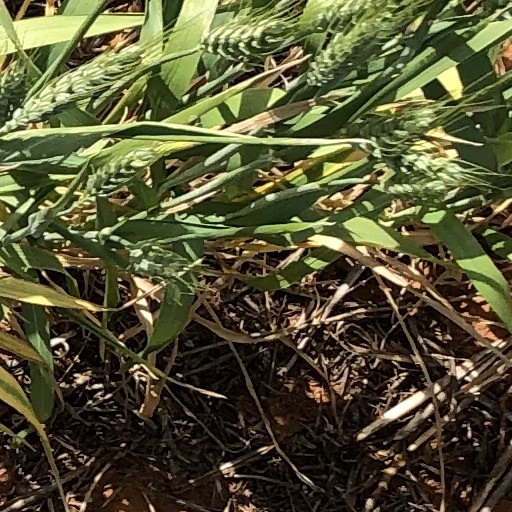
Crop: wheat